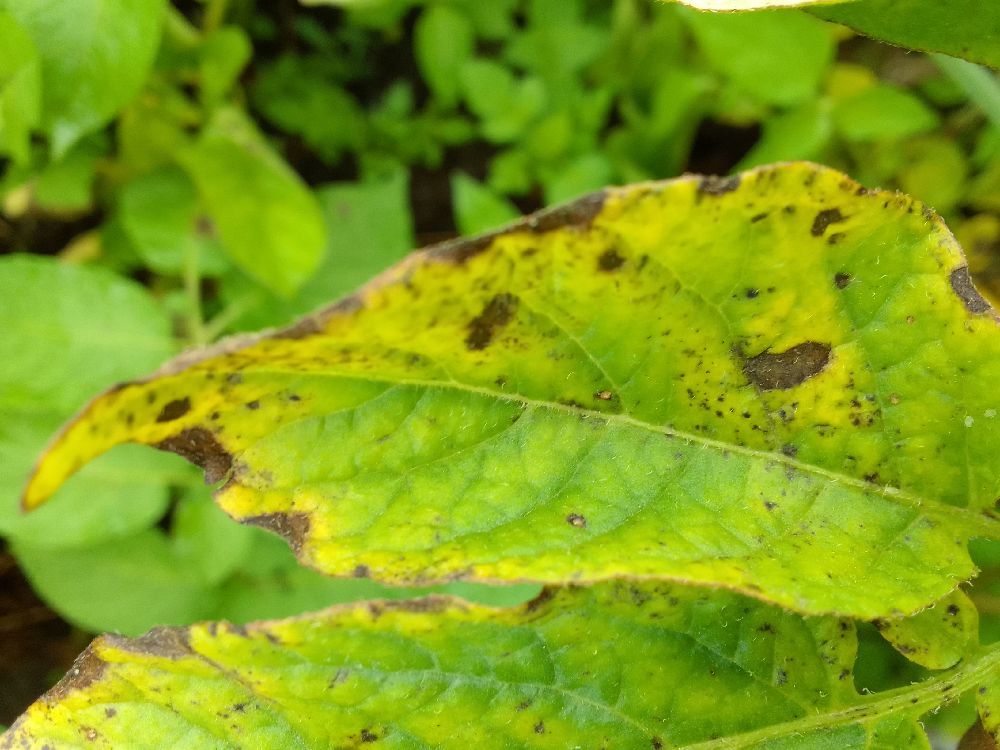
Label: Early blight